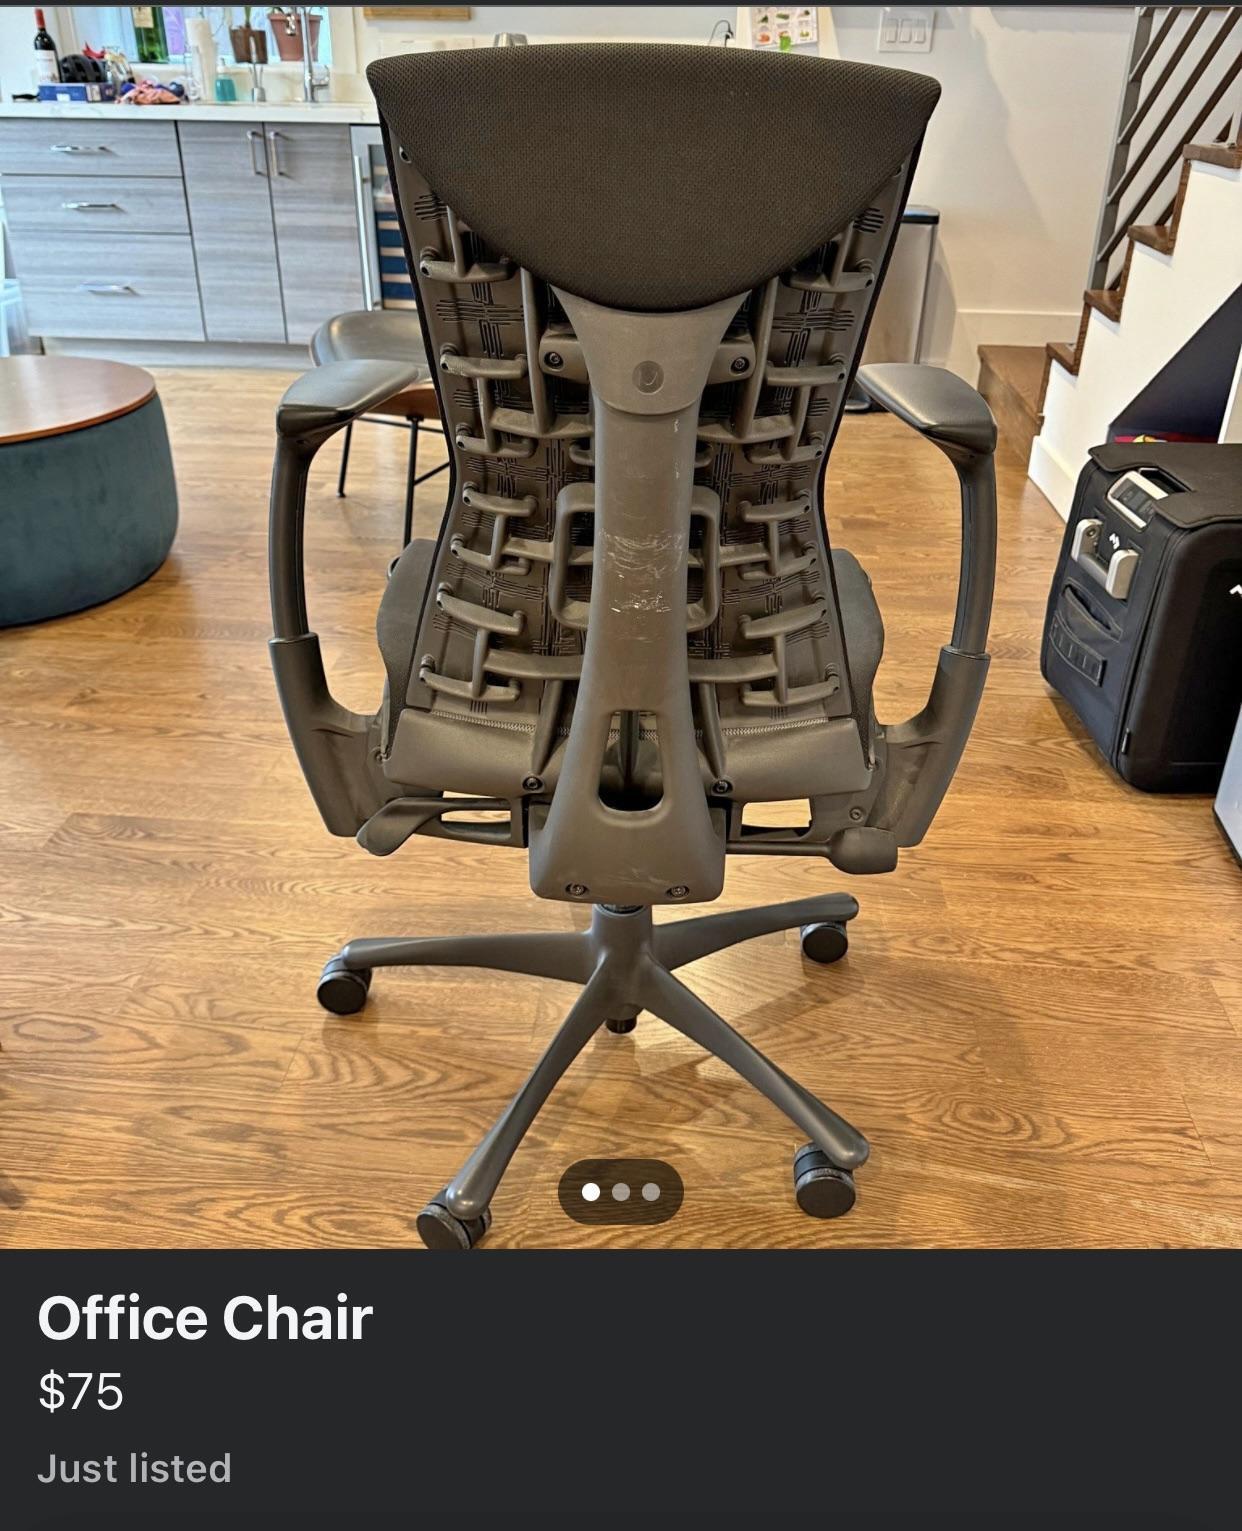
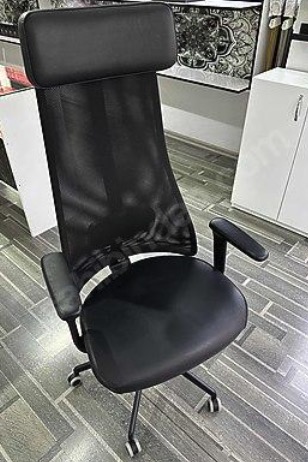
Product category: items_chair
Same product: no